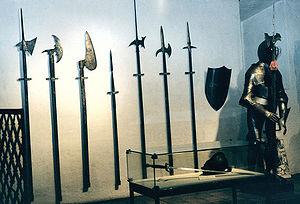
Une arme d'hast est une arme blanche composée d'une lame ou d'une pointe métallique fixée au bout d'un long manche, généralement en bois, appelé hampe. Elle est utilisée pour le combat rapproché.